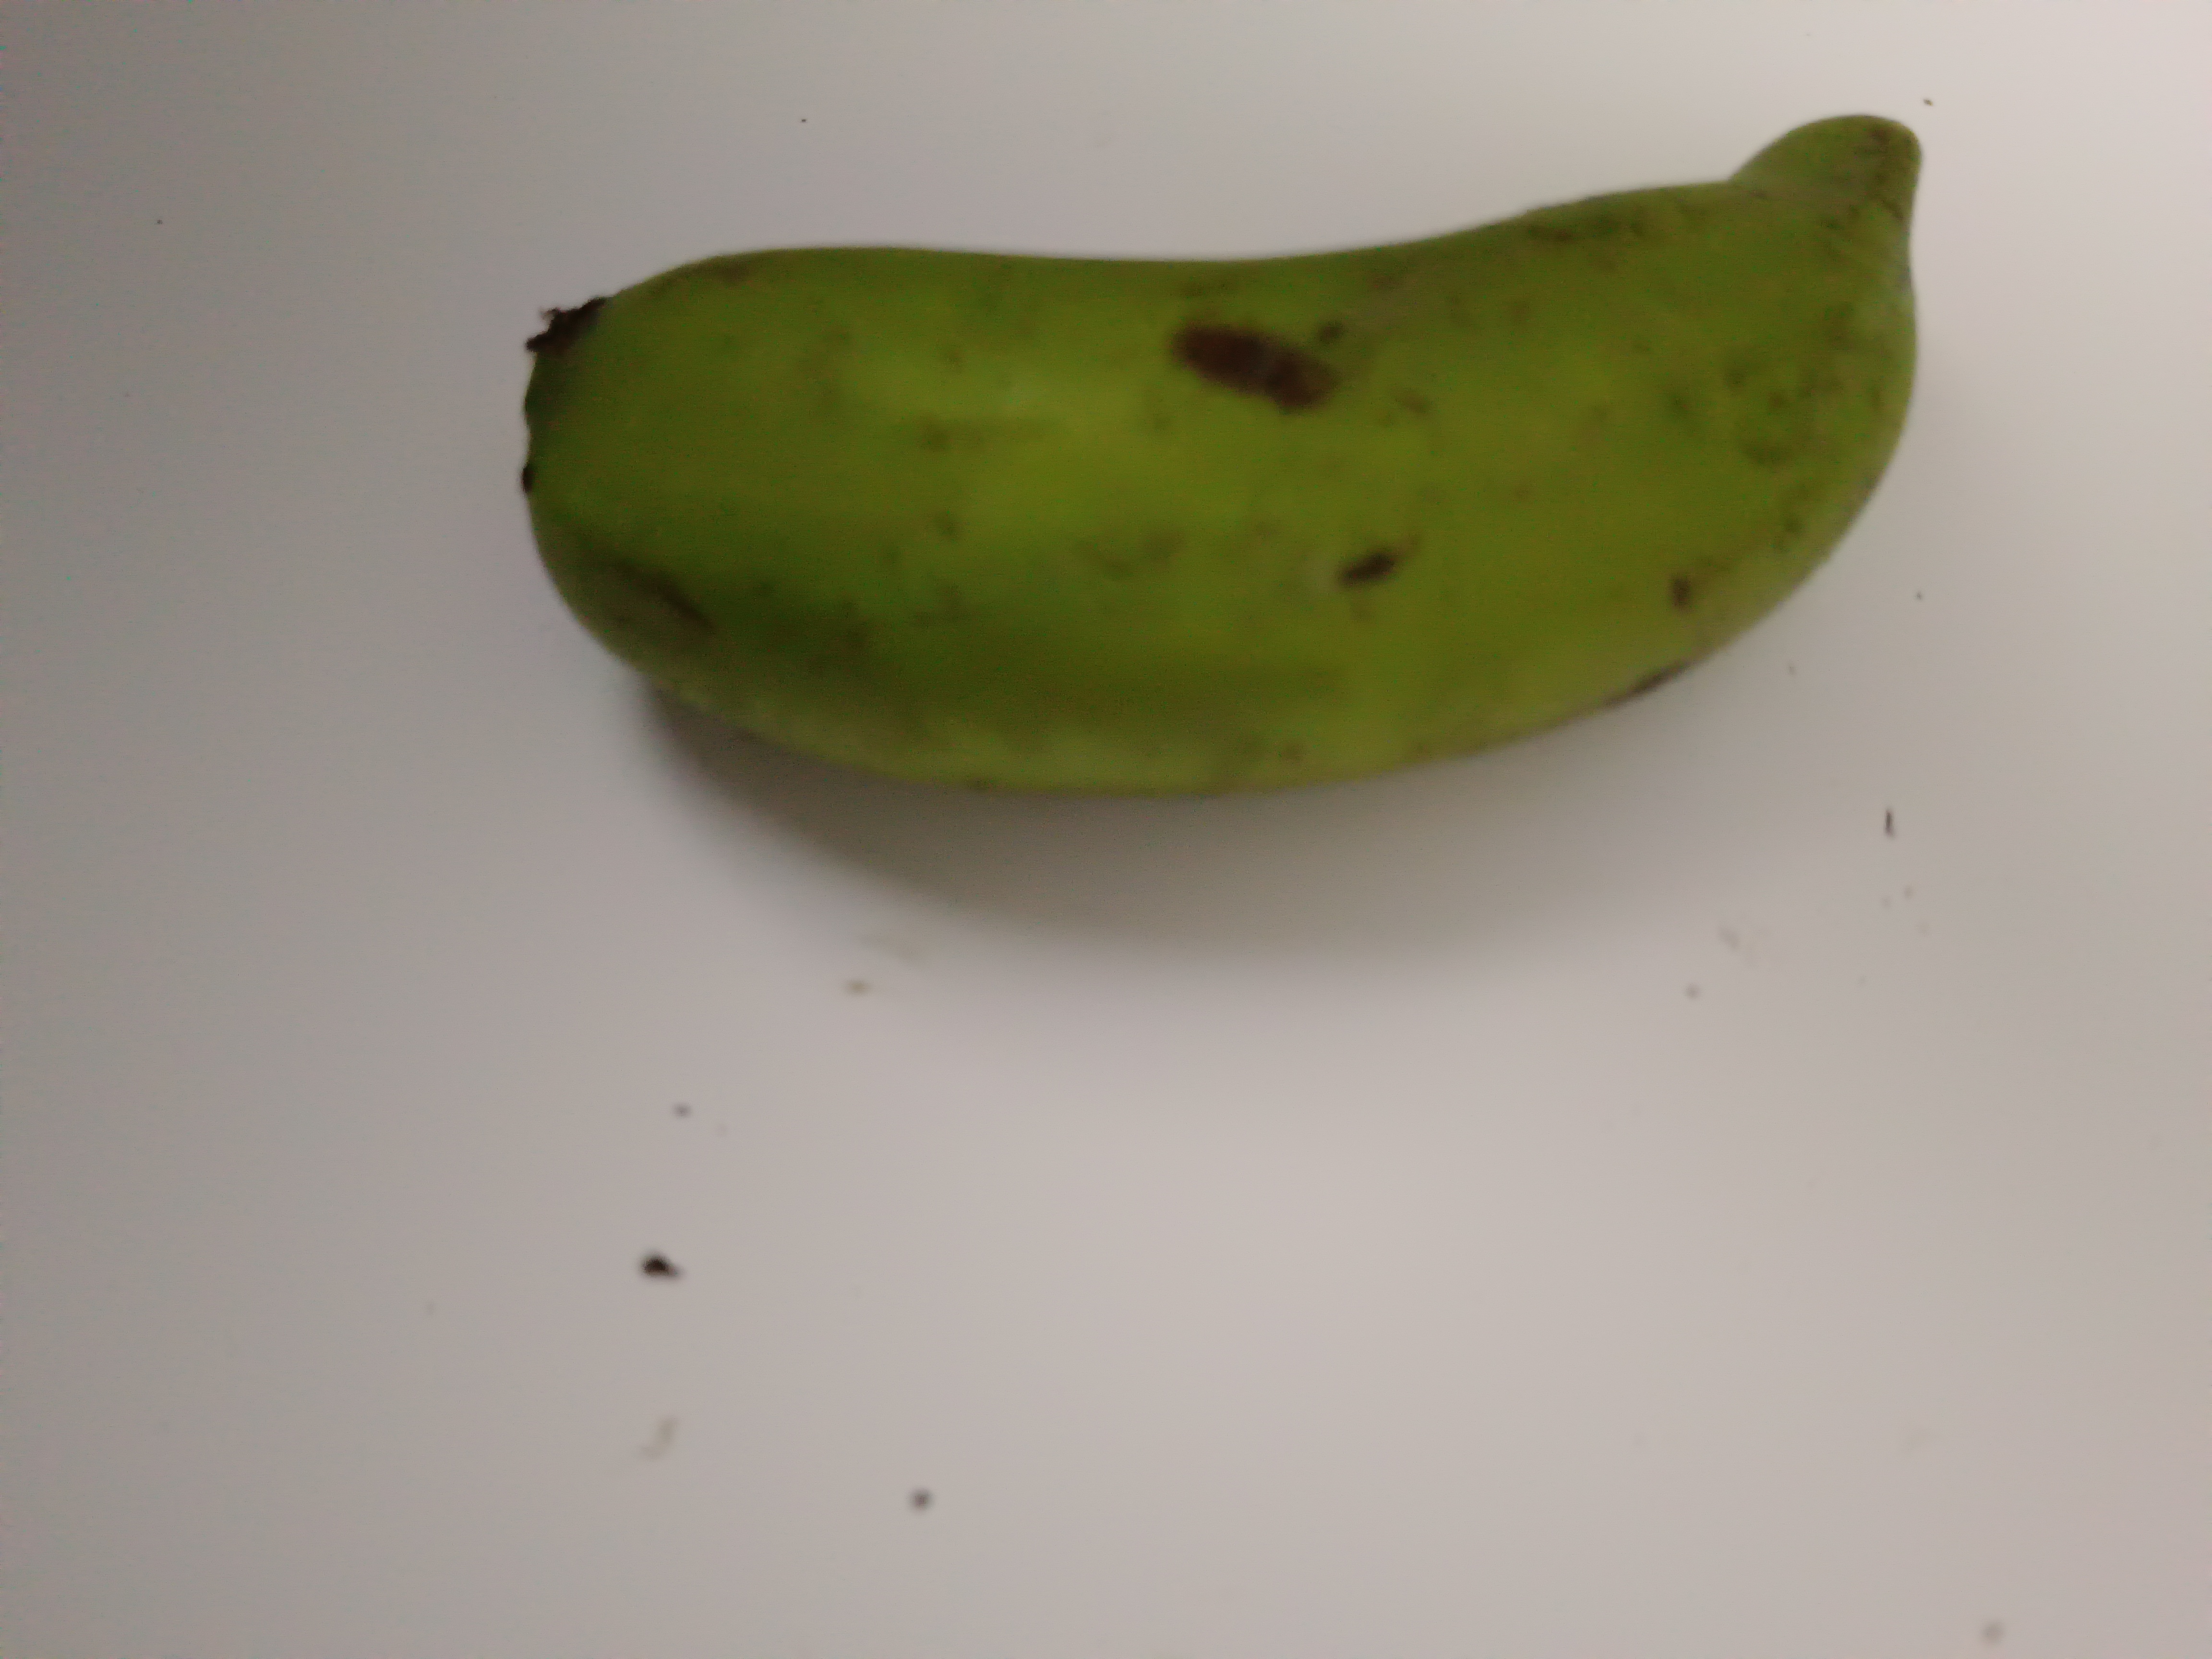
Banana variety: Shobri